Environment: real
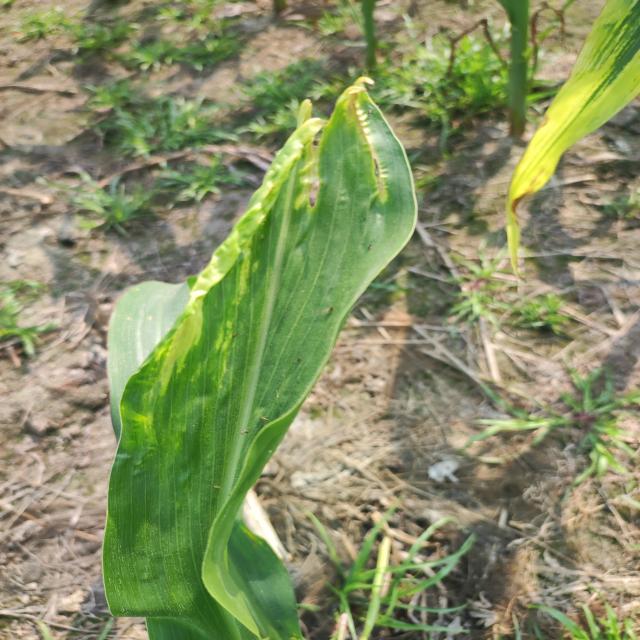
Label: fall_armyworm